Nyborg Municipality (1970–2006)

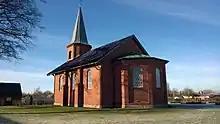
Hjulby Church

Below are the municipal council elected since the municipality's creation in 1970 and until 2001, which was the last election before the municipality was dissolved.